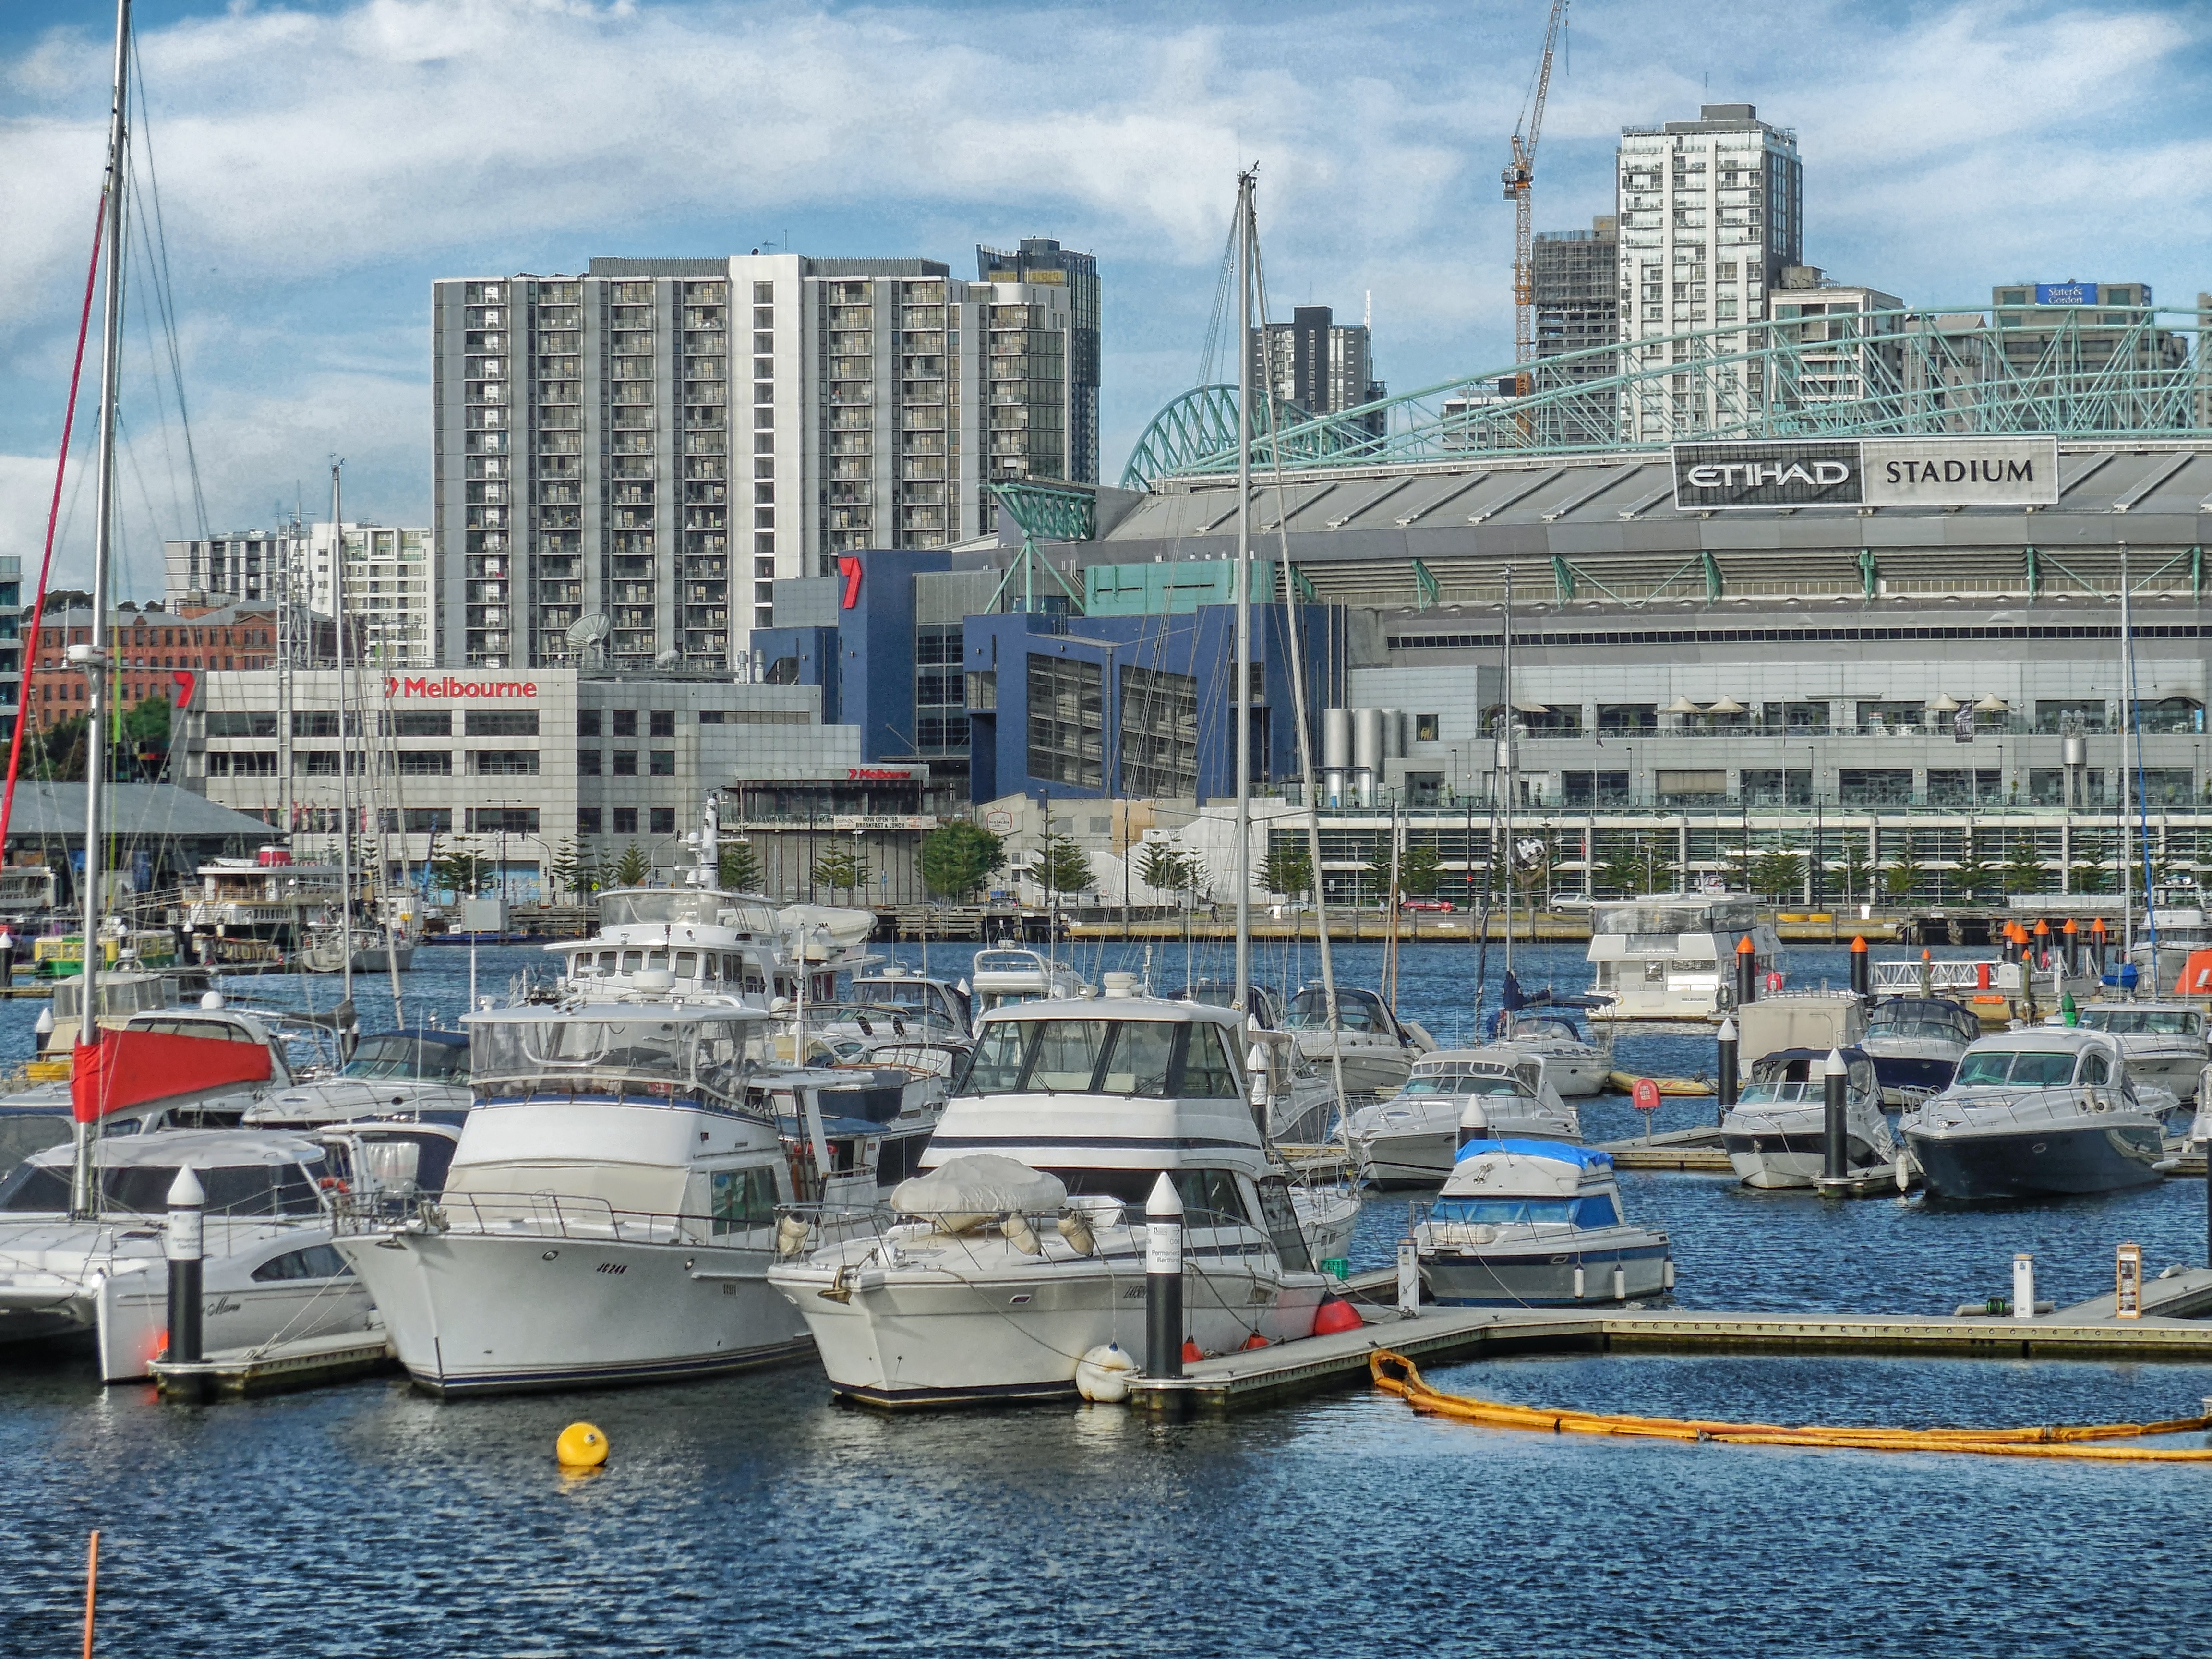
sea, water, dock, sky, boat, city, urban, cityscape, vehicle, bay, harbor, marina, port, waterway, australia, hdr, clouds, buildings, infrastructure, boats, ships, channel, melbourne, watercraft, cities, passenger ship